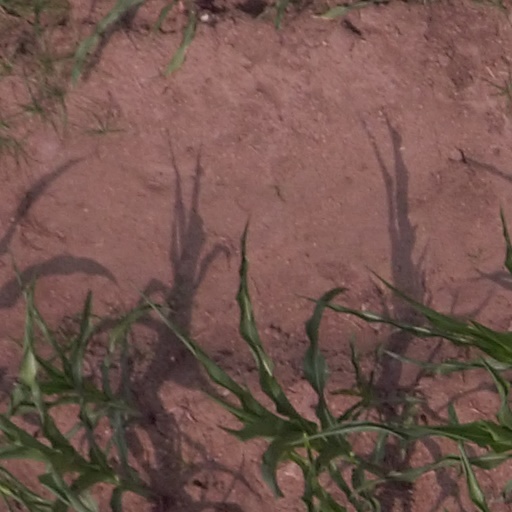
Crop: maize; corn